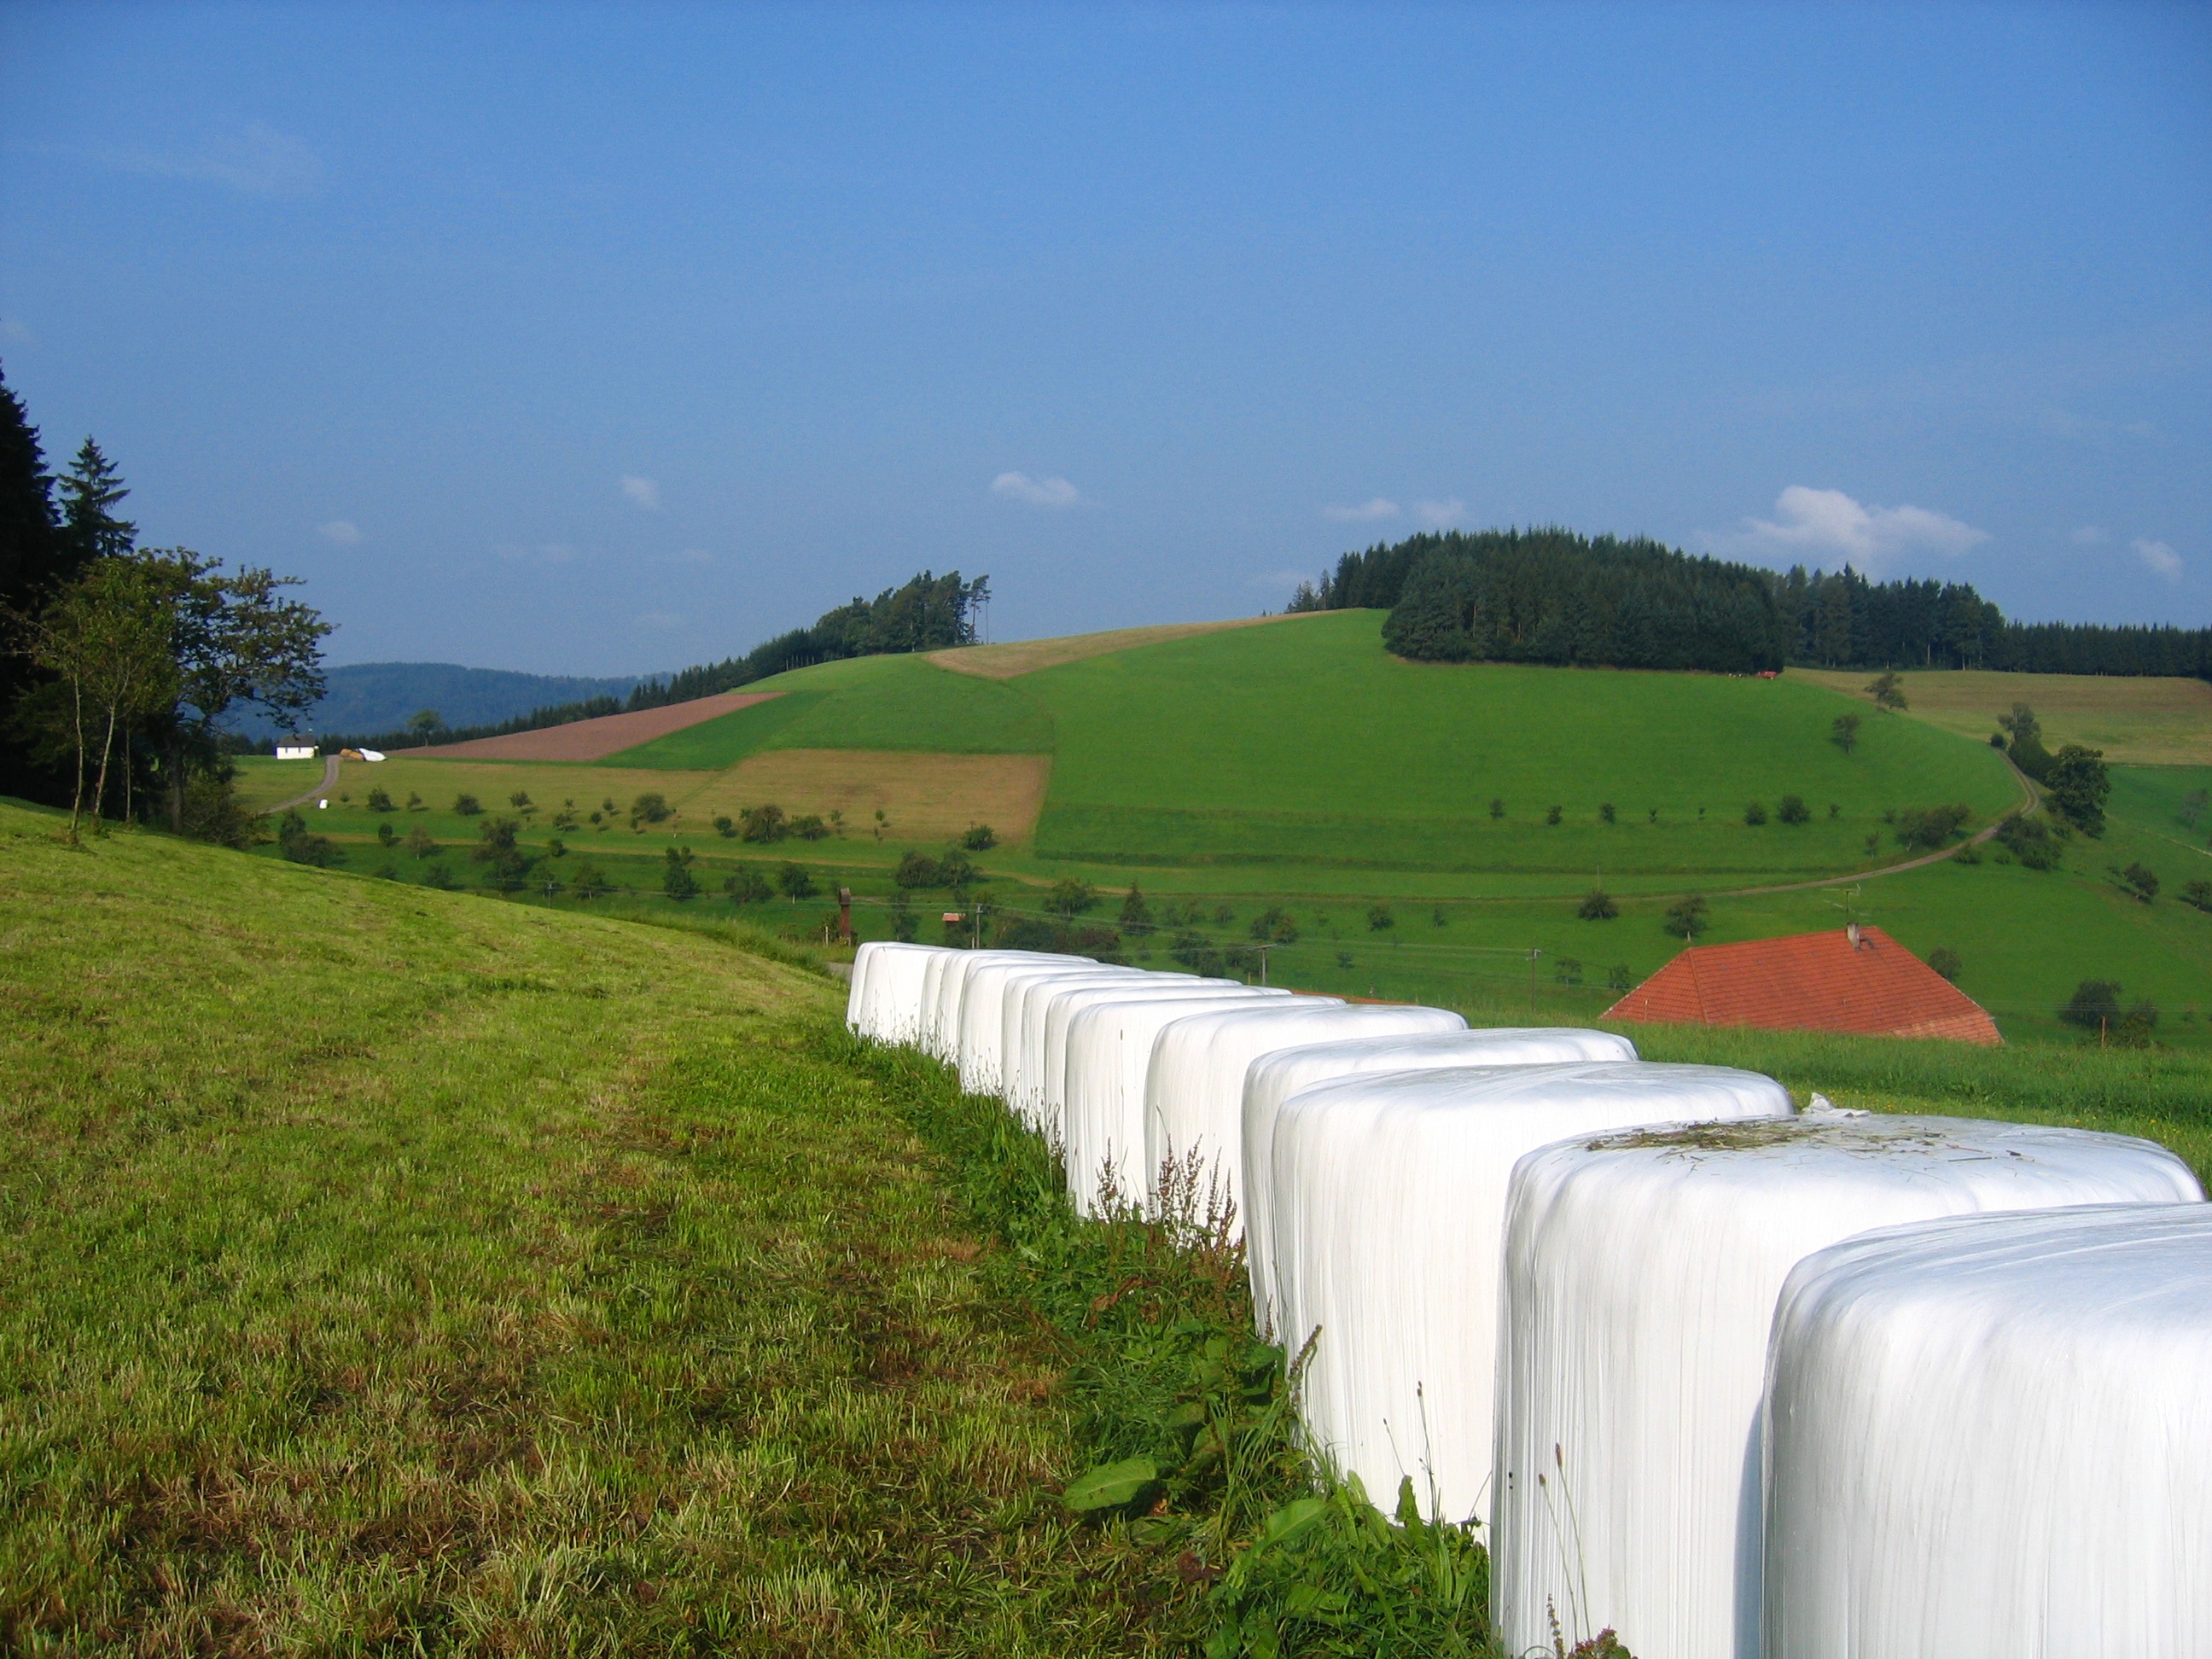
landscape, grass, mountain, hay, bale, field, farm, lawn, meadow, hill, harvest, pasture, soil, agriculture, plain, trees, grassland, shrub, straw, germany, ecosystem, black forest, rural area, land lot